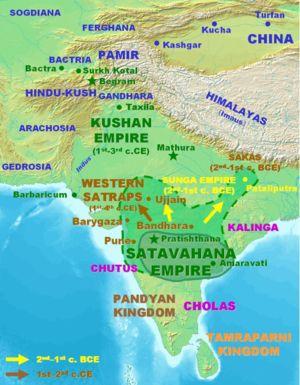
L’empire Satavahana ou Andhra, est dirigée par une dynastie royale indienne basée à Dharanikota et Amaravati dans l'Andhra Pradesh et Junnar et Prathisthan dans le Maharashtra. Son territoire couvre une grande partie de l'Inde à partir de 220 av. J.-C. Bien qu'il y ait une certaine controverse sur le moment où la dynastie a pris fin, on estime qu'elle a régné pendant environ 450 ans, jusque vers 220 apr. J.-C.